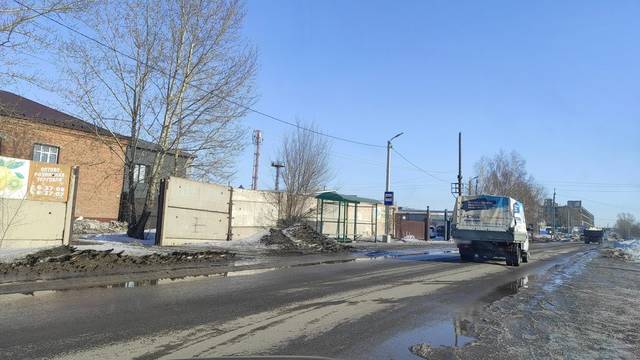
Region: Russia
Coordinates: 51.534, 81.199